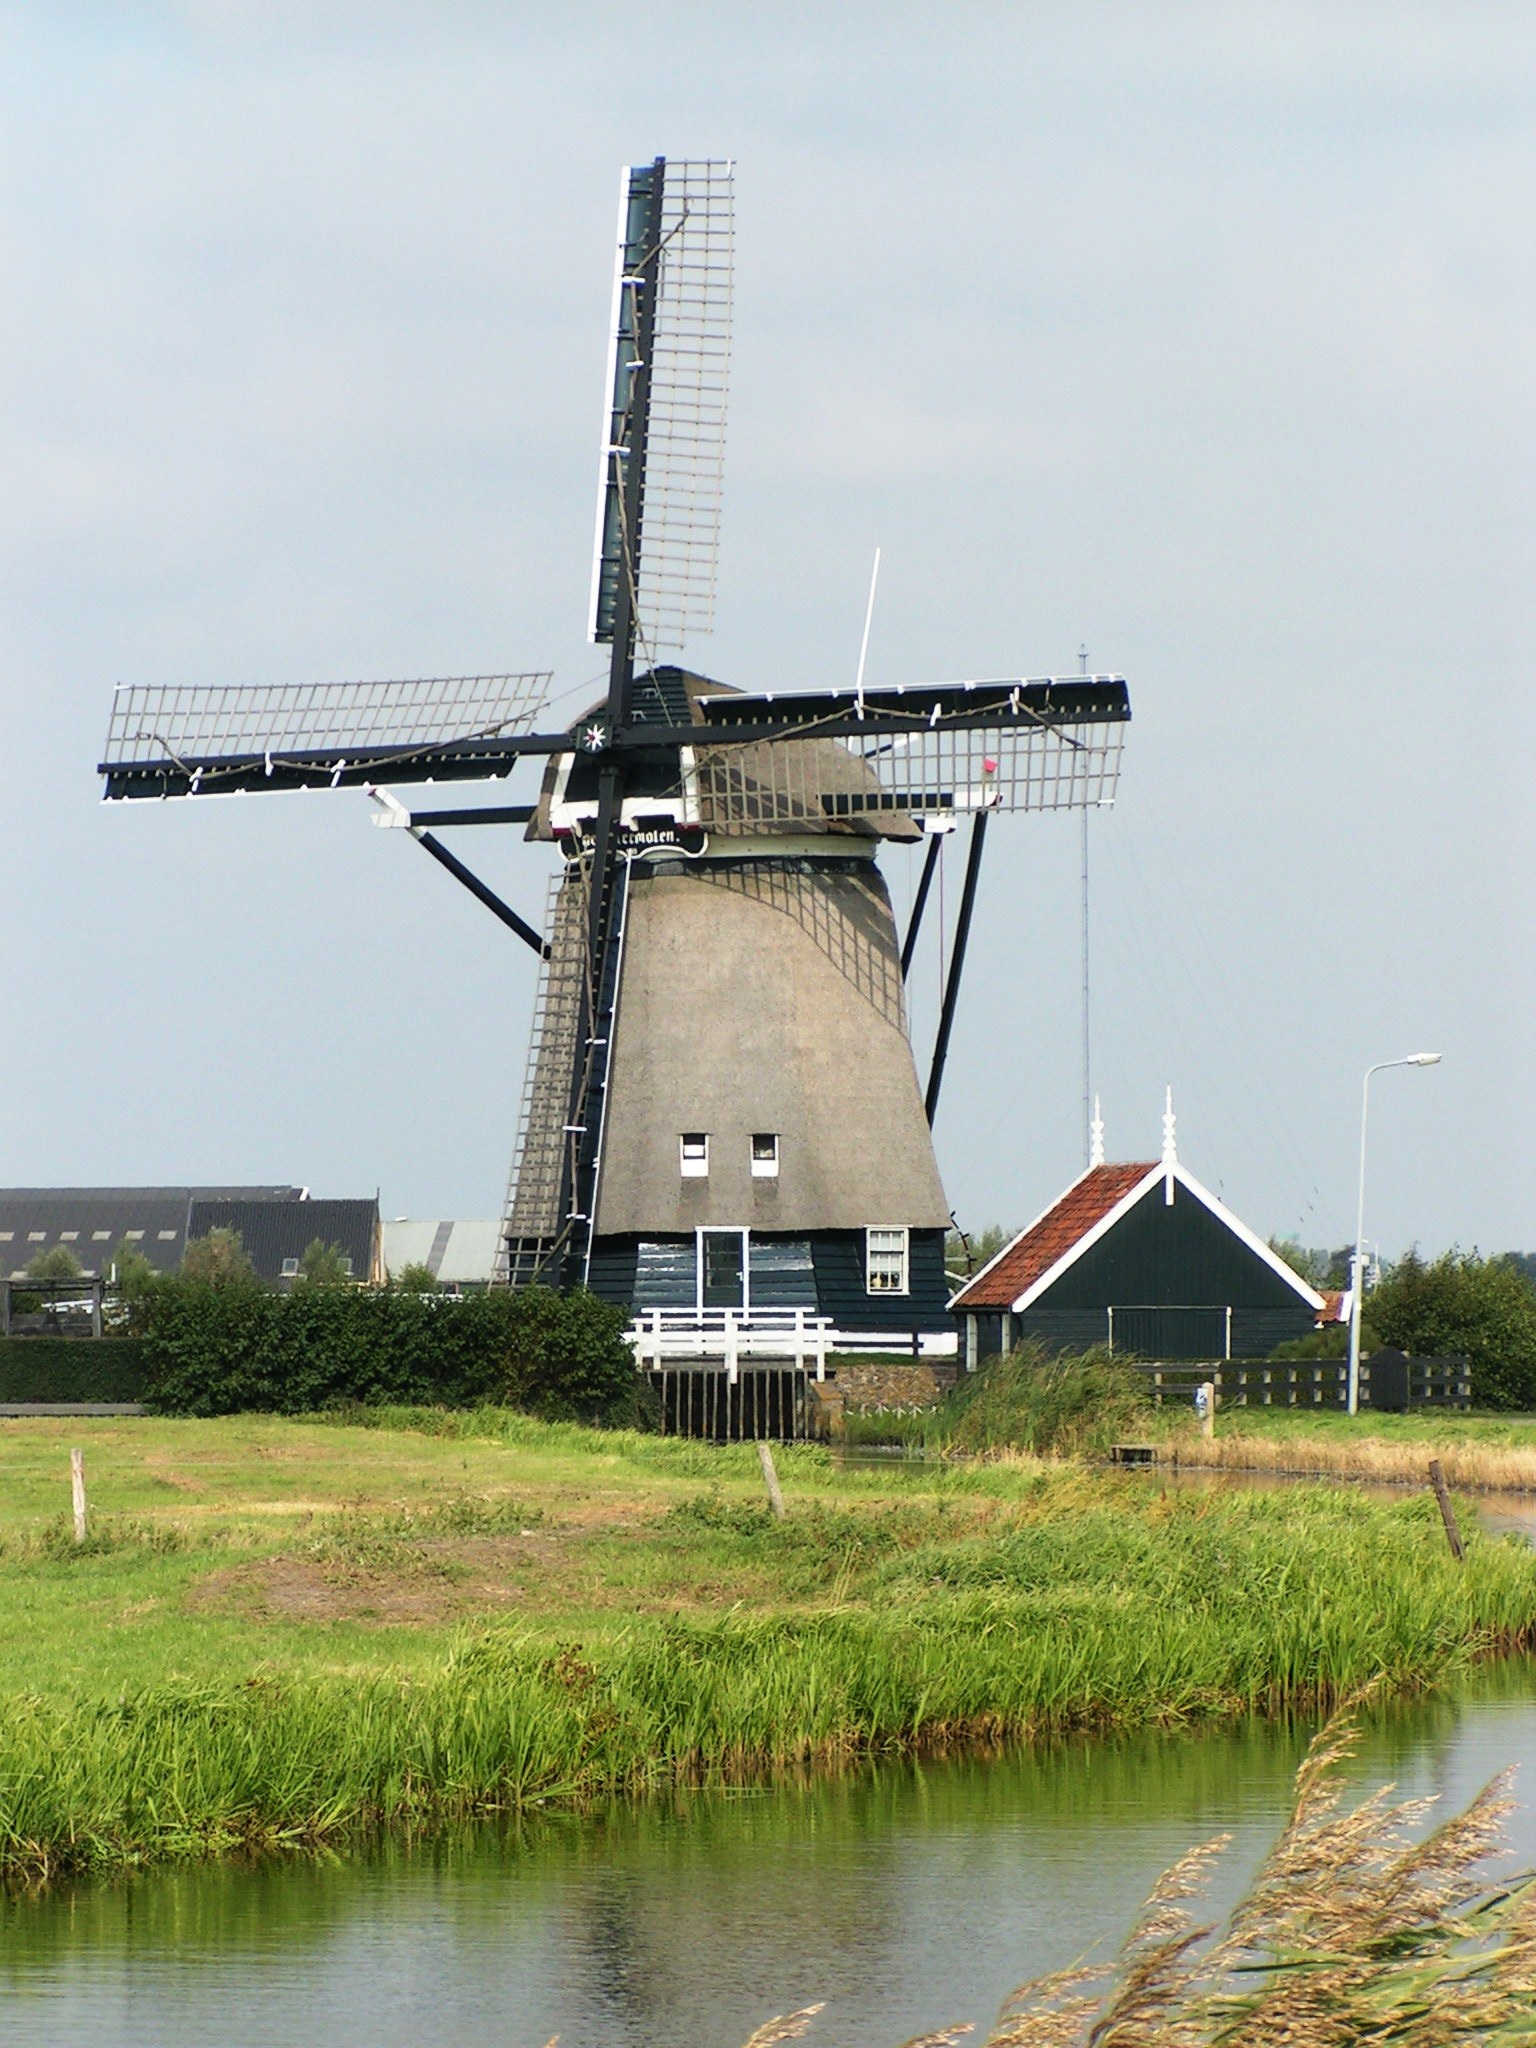
water, windmill, wind, building, tower, holiday, machine, holland, mill, polder, holidays, channel, rural area